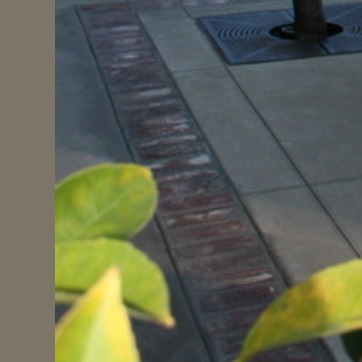
Material: brick